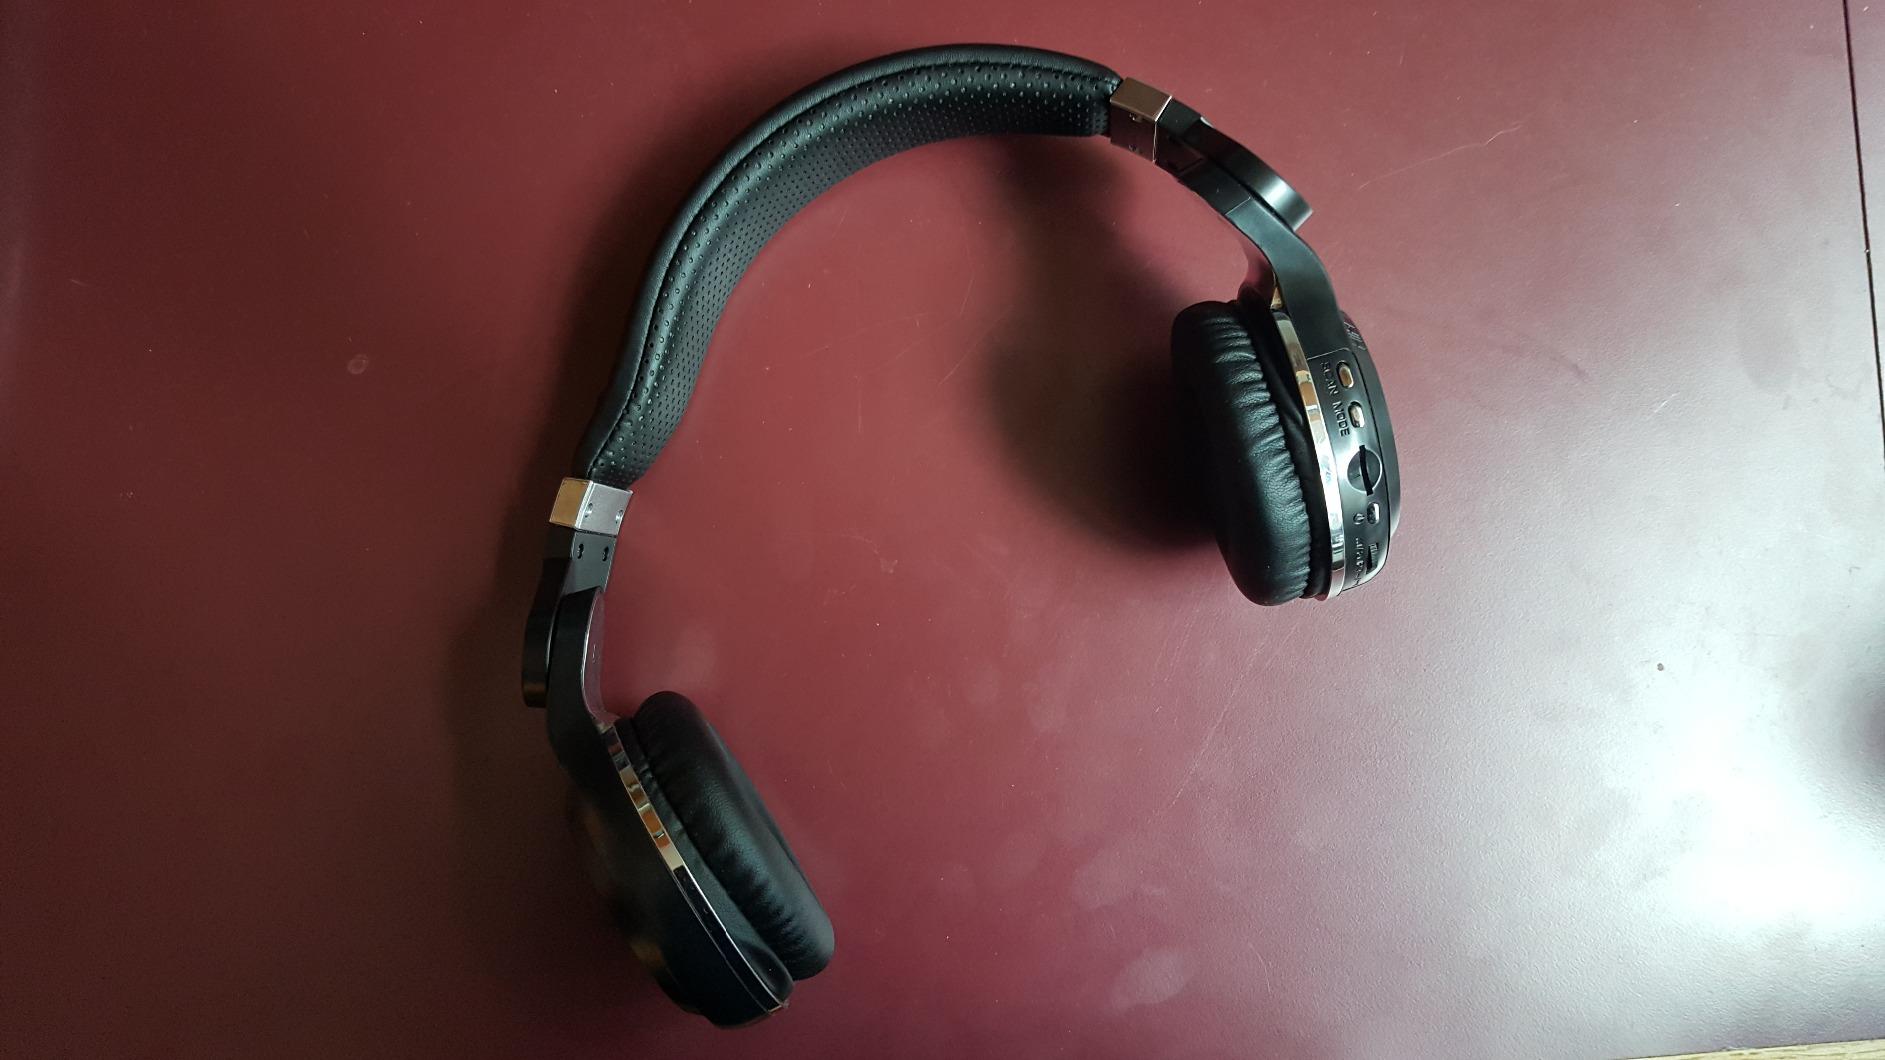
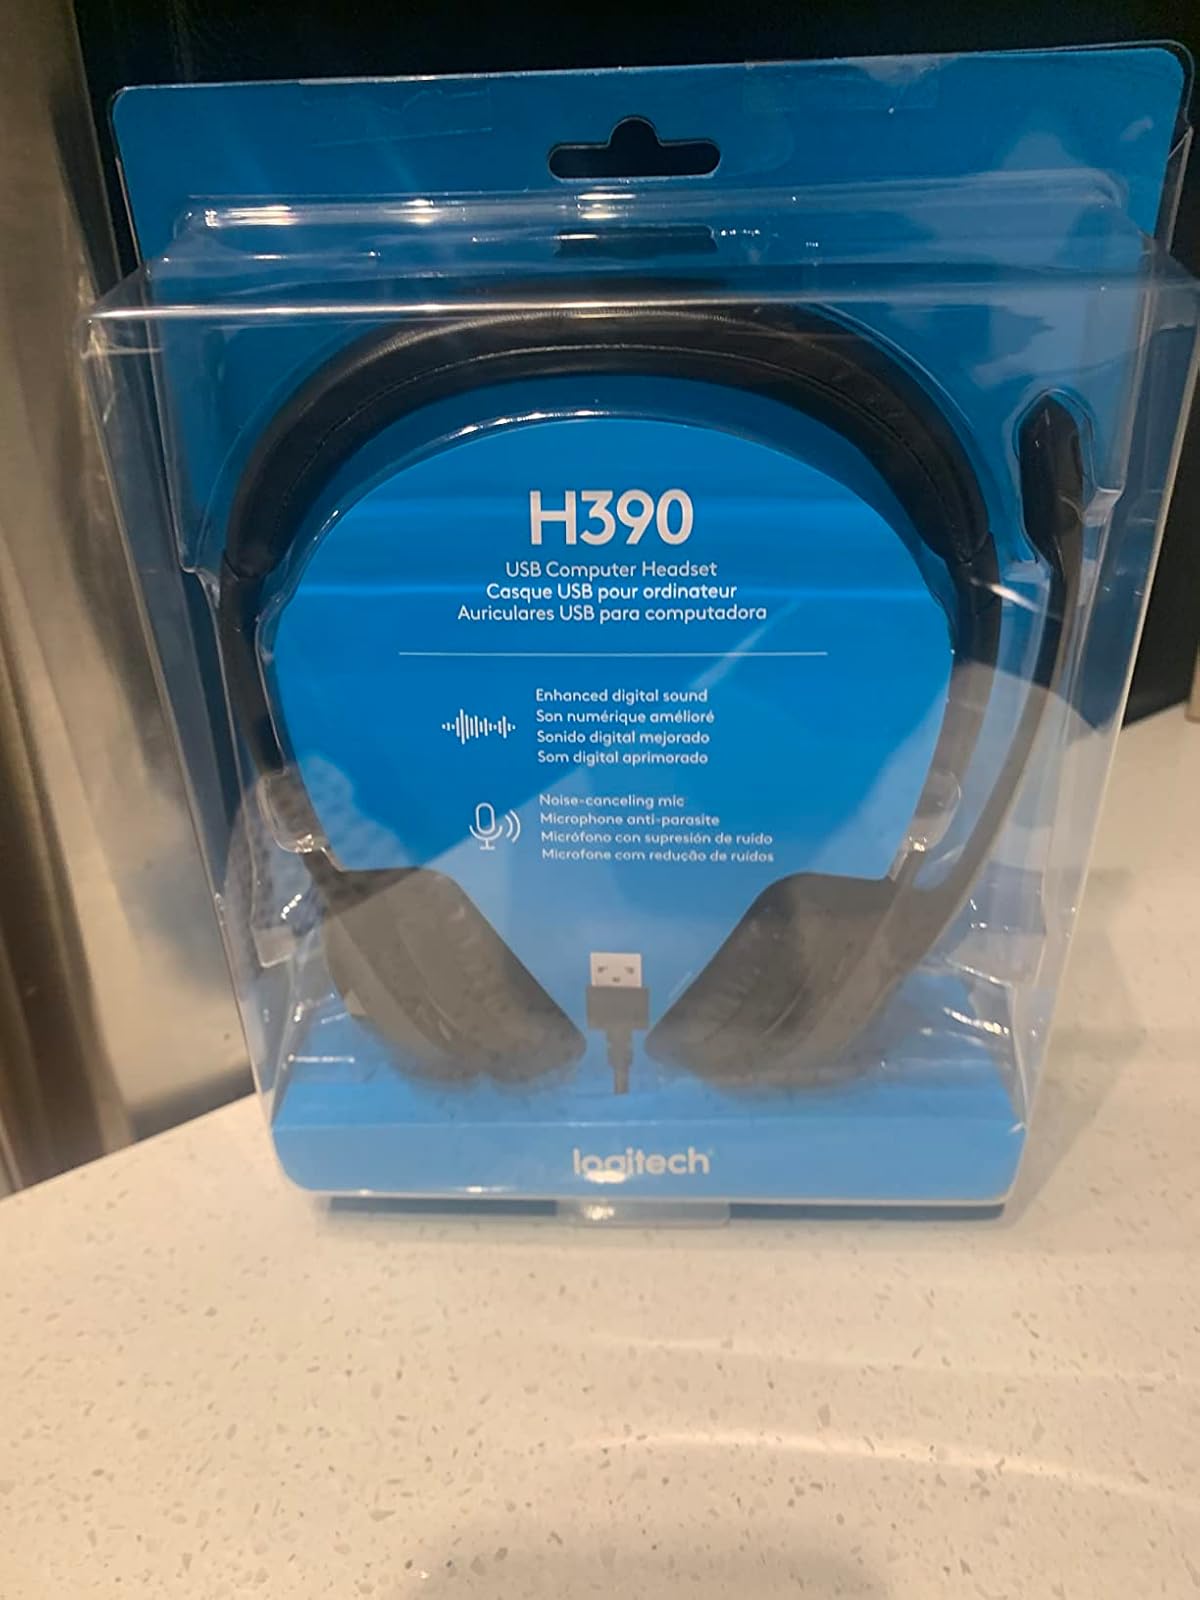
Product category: headphones
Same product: no